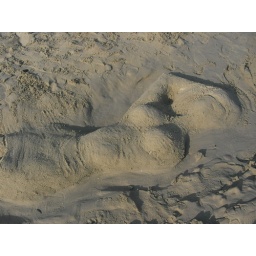
Girl/lady/ in the sand/ sand sculpture on the beach at Big Wave Bay, Hong Kong